Papilio agestor

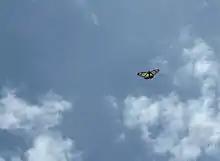
In flight with open wings

The butterfly is found in Pakistan from west Kashmir to Sikkim and right across from Assam to Myanmar (including Nepal, Bhutan and Bangladesh), Thailand, Vietnam, Laos, Kampuchea, central and southern China and peninsular Malaysia.